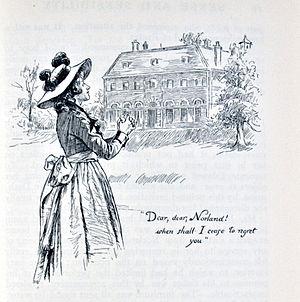
Marianne Dashwood est un personnage de fiction du roman Sense and Sensibility, premier roman édité, en 1811, de la femme de lettres britannique Jane Austen. Elle partage avec sa sœur aînée, Elinor, la fonction de protagoniste, puisque le roman raconte les aventures sentimentales parallèles des deux sœurs.
Sense and Sensibility est le premier roman publié de la femme de lettres anglaise Jane Austen. Il paraît en 1811 de façon anonyme puisqu'il était signé by a Lady. En effet, sa position sociale interdisait à Jane Austen de signer de son nom un roman destiné à la vente, mais elle ne voulait pas cacher qu'il était l'œuvre d'une femme.